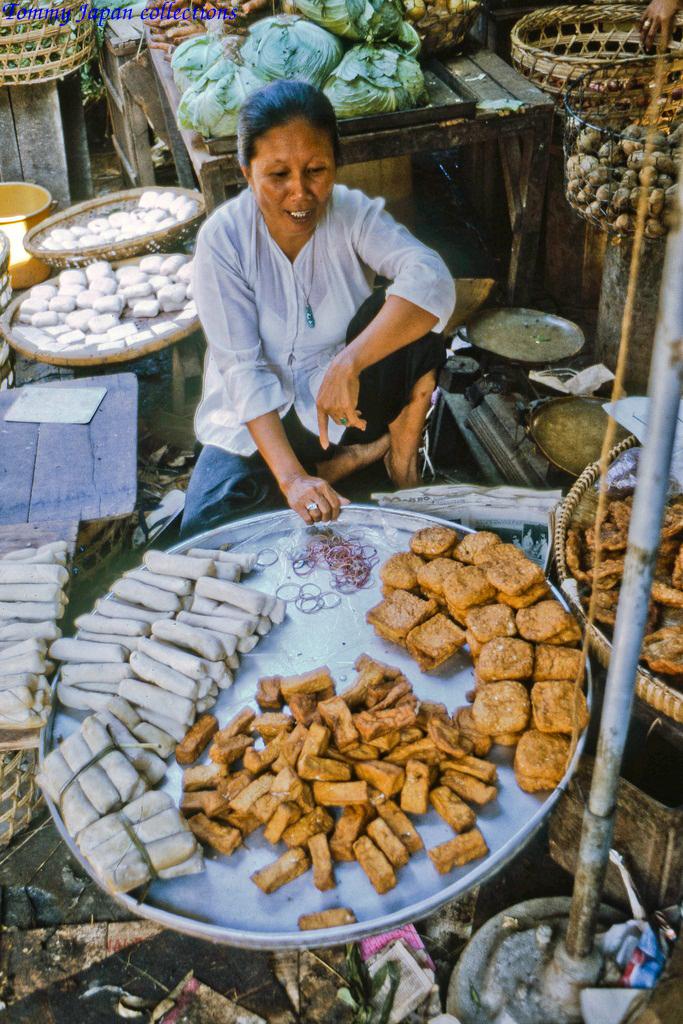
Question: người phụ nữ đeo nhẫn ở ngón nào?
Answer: ngón áp út